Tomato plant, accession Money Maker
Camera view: horizontal (90 deg, fisheye); turntable rotation: 90 degrees
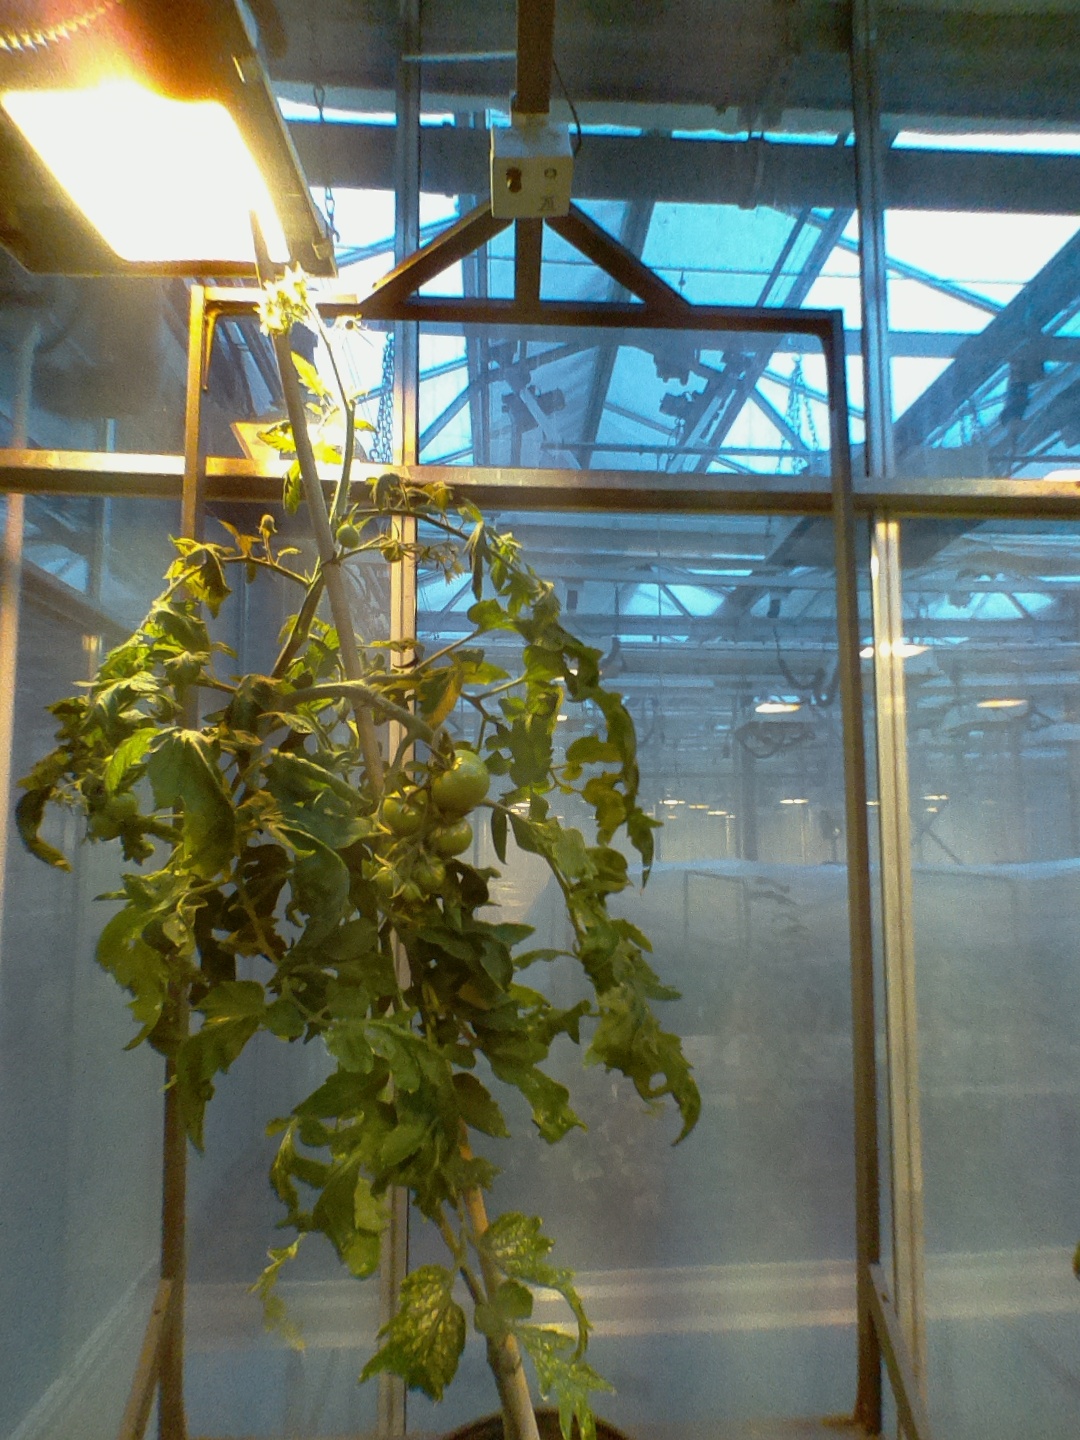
BBCH growth stage 76: 60%-70% of final fruit size